Washington, D.C.

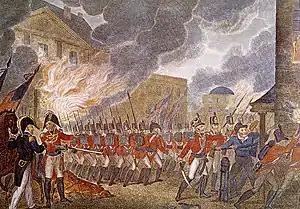
After their victory at the Battle of Bladensburg in 1814, the British Army burned the White House and other buildings during a one-day occupation of Washington, D.C.

On August 24, 1814, during the War of 1812, British forces invaded and occupied the city after defeating an American force in the war's Battle of Bladensburg. In retaliation for acts of destruction by American troops in the Canadas, British troops set fire to government buildings in the city, gutting the U.S. Capitol, the Treasury Building, and White House in what became known as the burning of Washington. The damage of the city's burning could have been more extensive, but a storm forced the British to evacuate the city after just 24 hours. Most government buildings were repaired quickly, but the Capitol, which was then still under construction, was not completed in its current form until 1868.